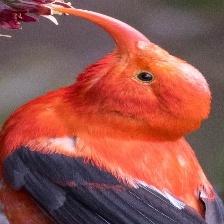
Species: IWI
Scientific name:  VESTIARIA COCCINEA.